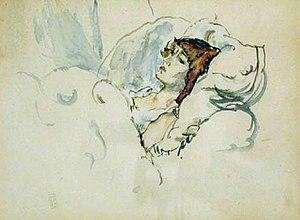
Hermine David, de son vrai nom Hermine-Lionette Cartan-David, est une artiste peintre et graveuse française - membre de la Société des peintres-graveurs français - née le 19 avril 1886 dans le 17ᵉ arrondissement de Paris, morte le 1ᵉʳ décembre 1970 à Bry-sur-Marne.